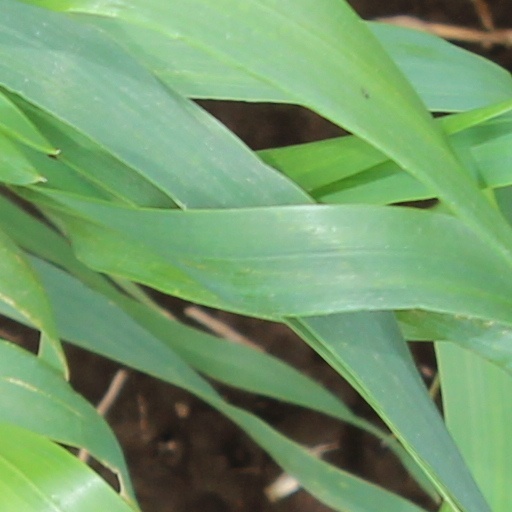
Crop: wheat